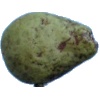
Label: pear_stone